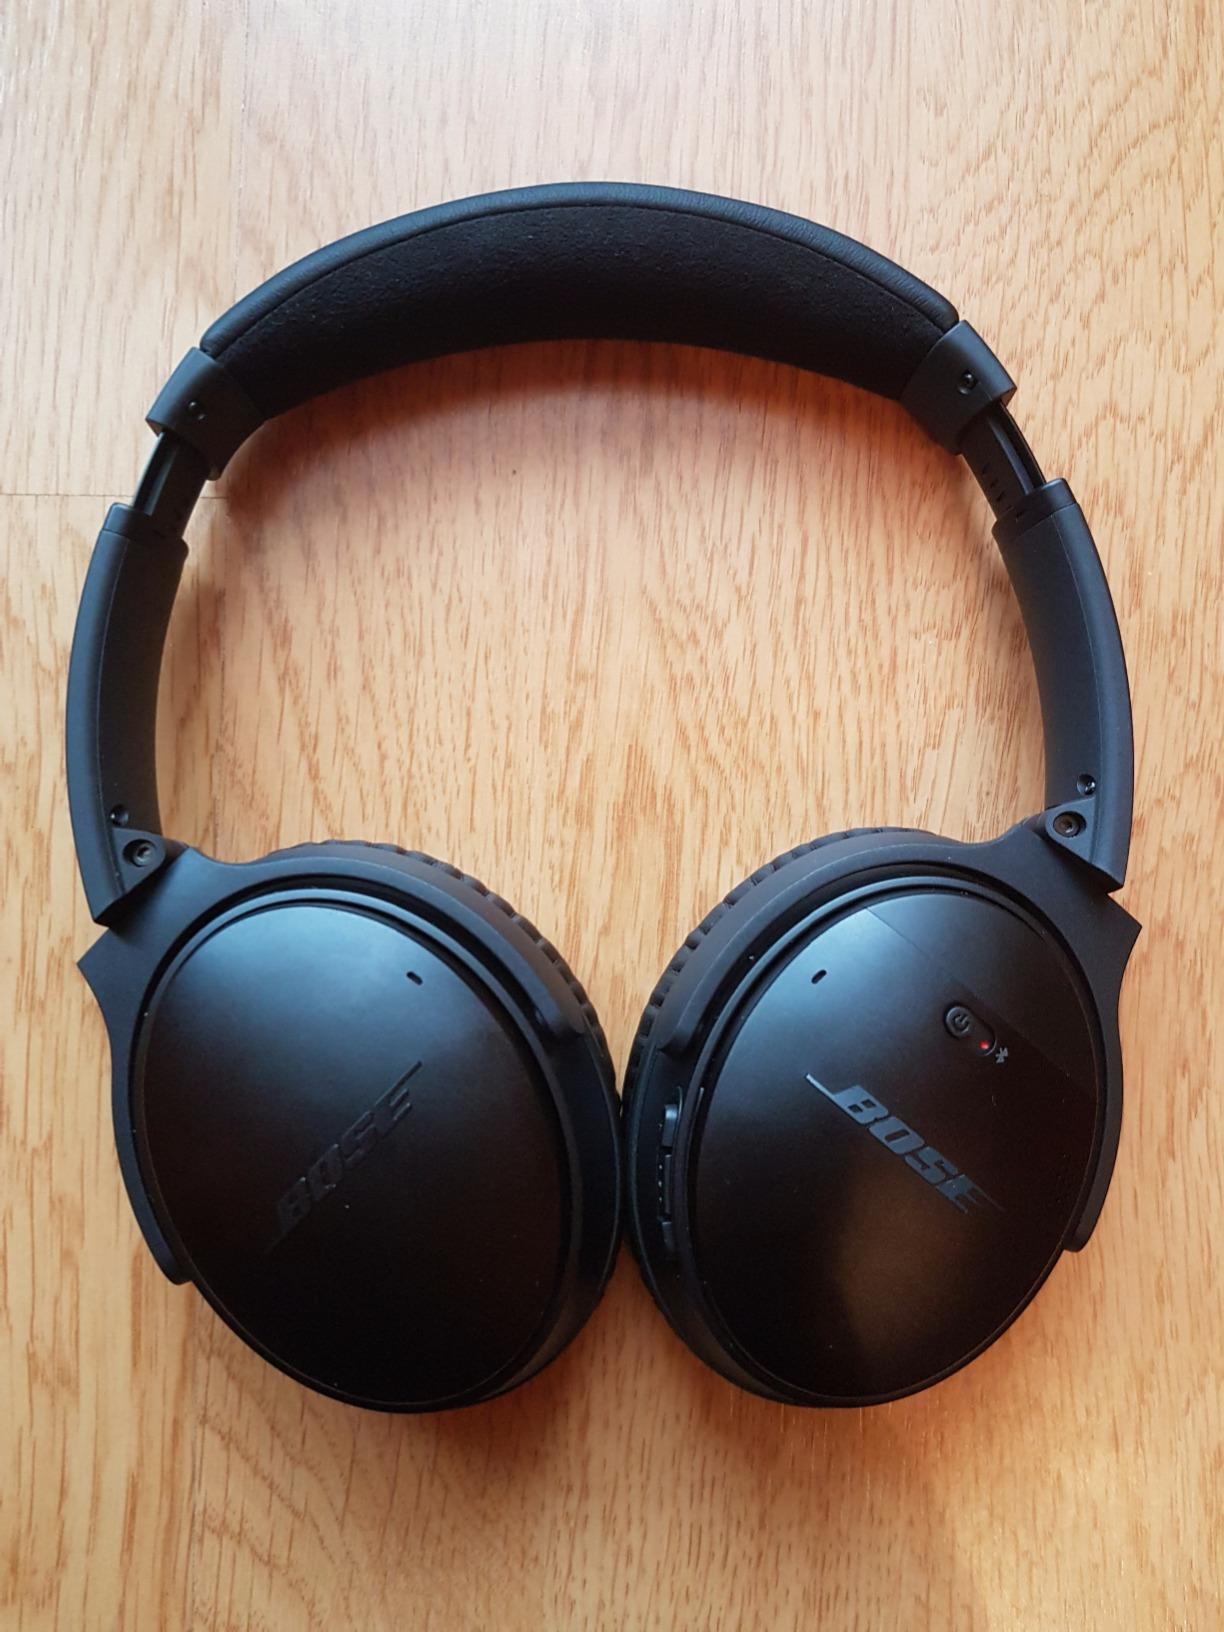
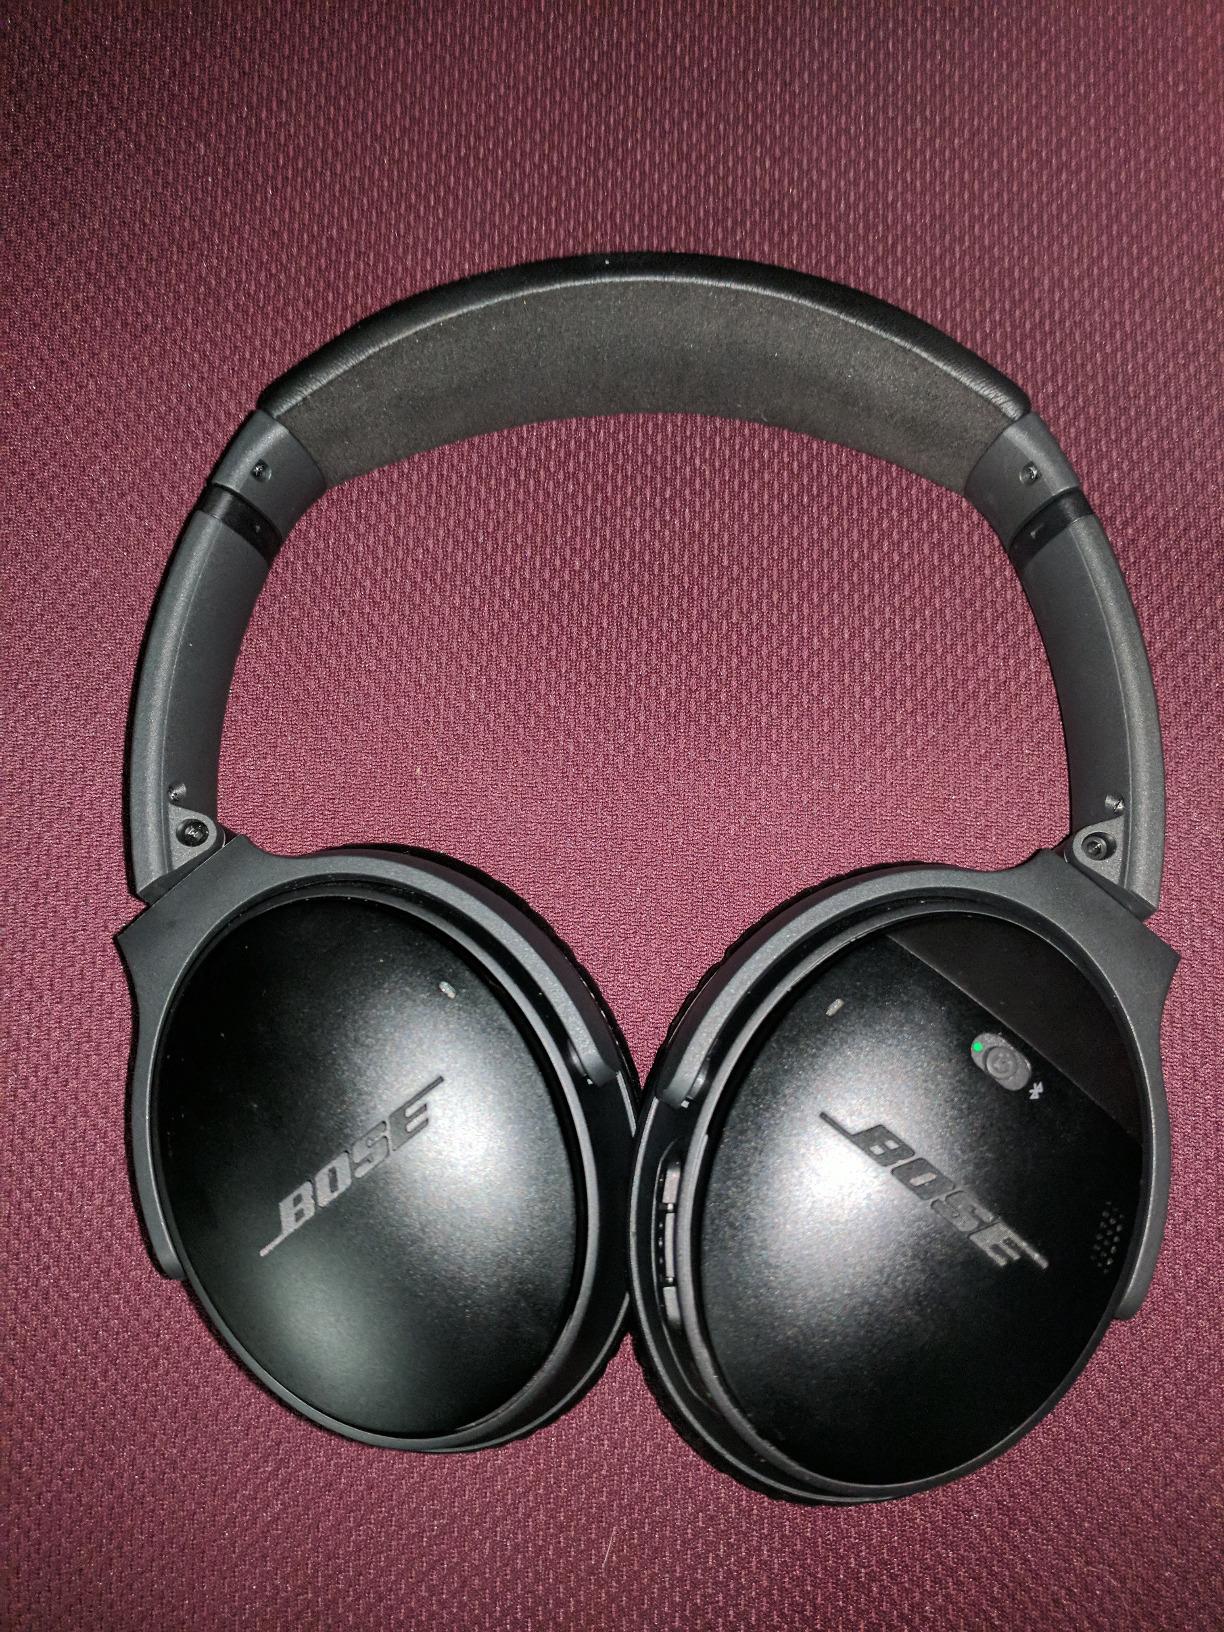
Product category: headphones
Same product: yes